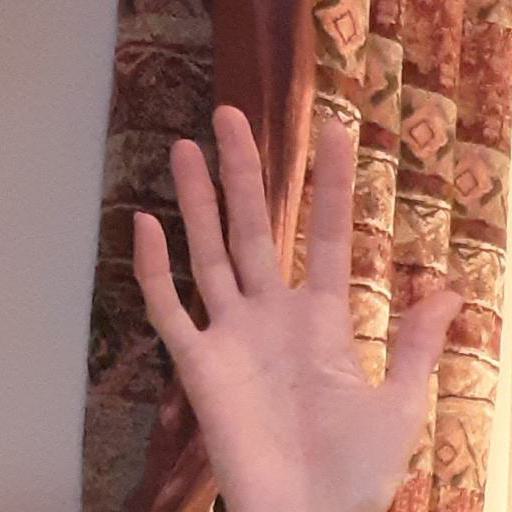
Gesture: palm